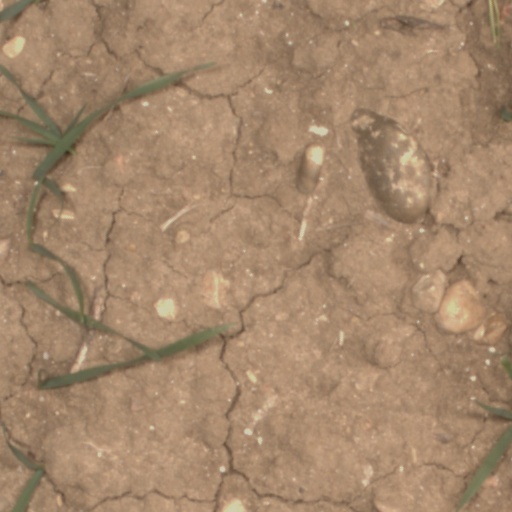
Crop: wheat